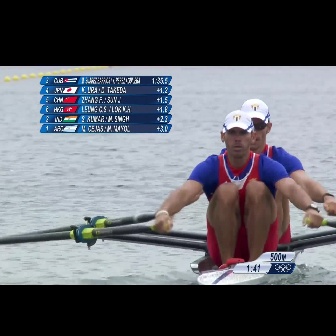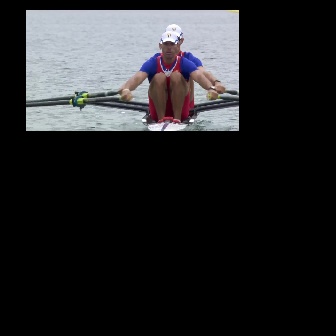
  Please identify the target specified by the bounding box [152,110,321,278] in the first image and locate it in the second image. Return the coordinates in [x_min,y_min,x_max,y_max] format.
Answer: [121,32,218,129]